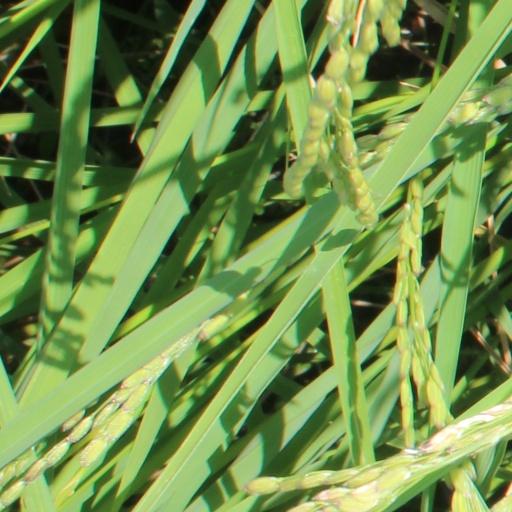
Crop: rice